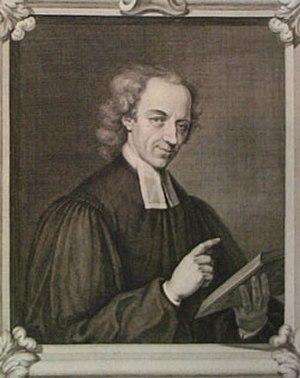
William Whiston est un théologien, un historien et un mathématicien anglais. C'est sans doute pour sa traduction des œuvres de Flavius Josèphe telles les Antiquités judaïques, pour son livre A New Theory of the Earth et pour son arianisme qu'il est le plus connu.